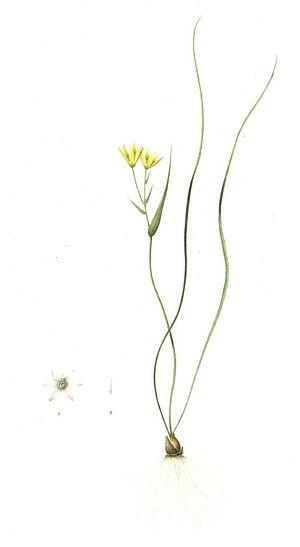
La Gagée à spathe est une espèce de petites plantes à bulbes du genre Gagea et de la famille des Liliacées. Parmi les gagées, elle se caractérise par sa feuille élargie en forme de spathe et l'absence de poils sur les feuilles et sur les hampes florales.